Port of Sarandë

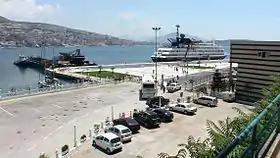
Port of Sarandë

The Port of Sarandë or Sarandë Harbor is a port of Albania in the city of Sarandë. As of 2012, the port is undergoing an expansion to include a cruise line terminal. Stemming from the small size of the port, cruise lines cannot dock at the port. Instead, a fast boat serves tourists back and forth between cruises and the port.